Fairbanks, Alaska

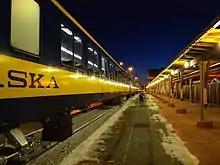
An Alaska Railroad train arrives at Fairbanks station.

After large-scale gold mining began north of Fairbanks, miners wanted to build a railroad from the steamboat docks on the Chena River to the mine sites in the hills north of the city. The result was the Tanana Mines Railroad, which started operations in September 1905, using what had been the first steam locomotive in the Yukon Territory. In 1907, the railroad was reorganized and named the Tanana Valley Railroad. The railroad continued expanding until 1910, when the first gold boom began to falter and the introduction of automobiles into Fairbanks took business away from the railroad. Despite these problems, railroad backers envisioned a rail line extending from Fairbanks to Seward on the Gulf of Alaska, home to the Alaska Central Railway.